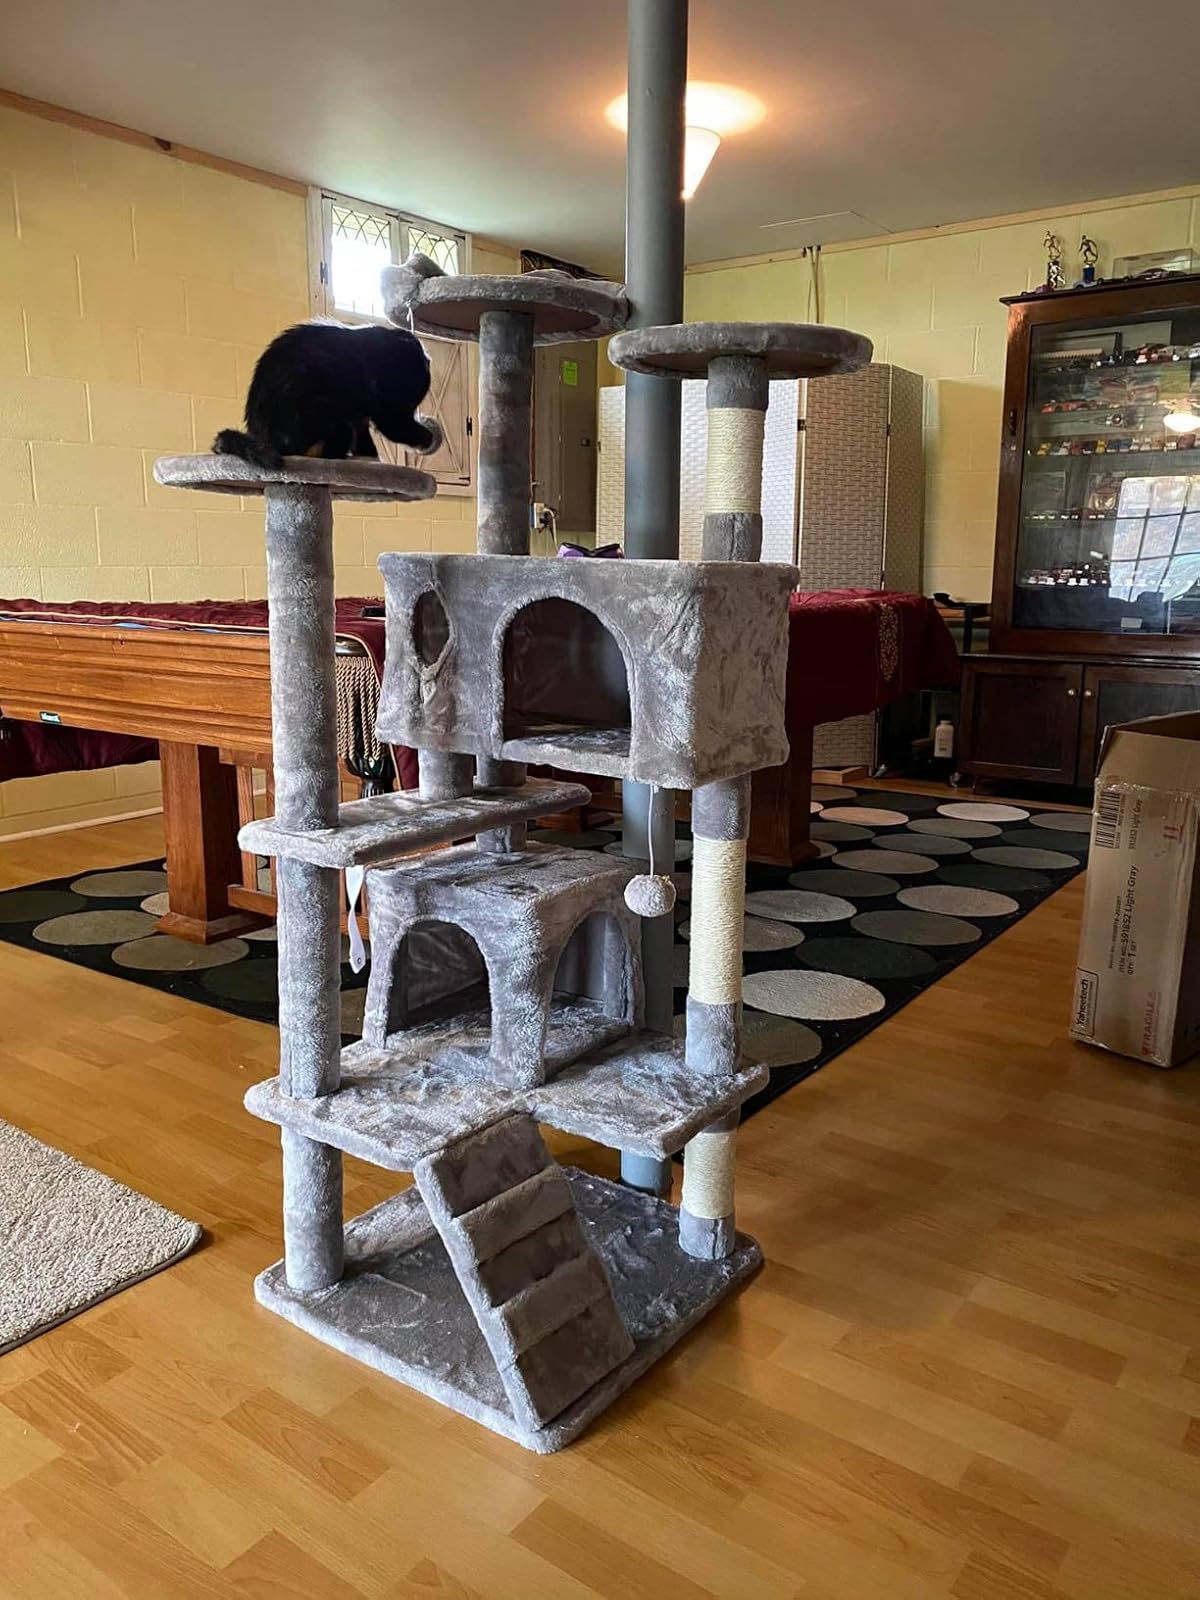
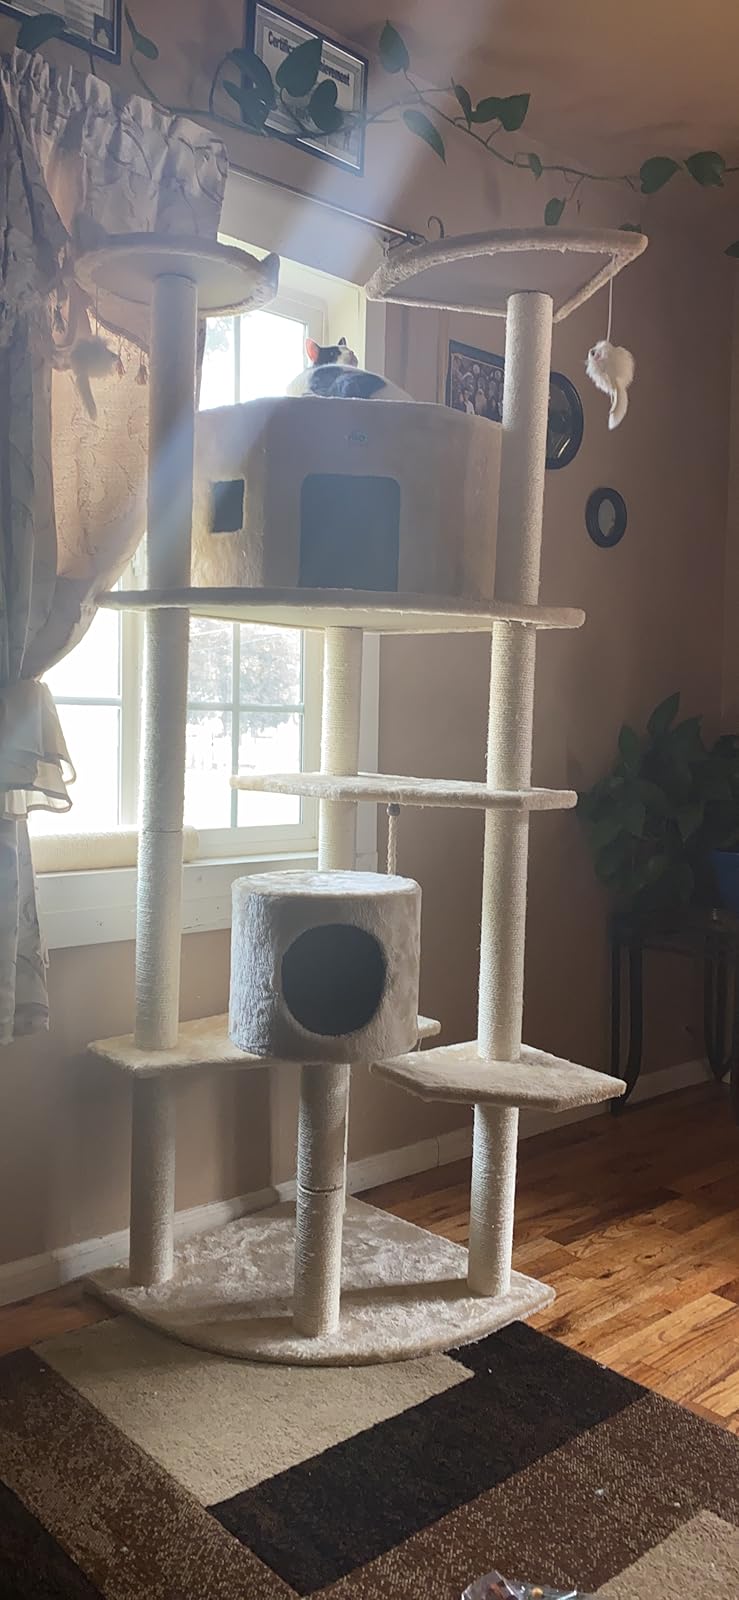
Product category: items_cat tree
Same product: no